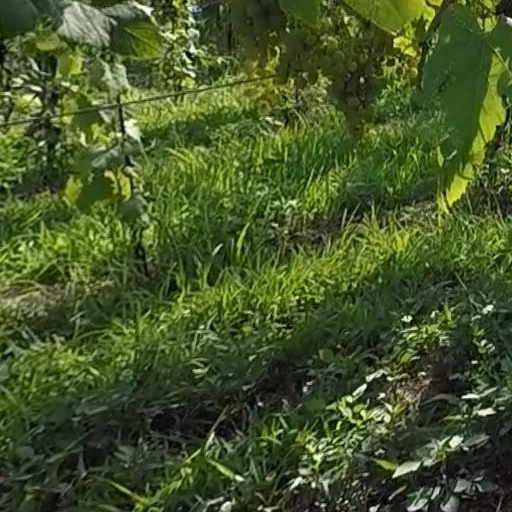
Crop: grape